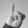
ASL letter: I